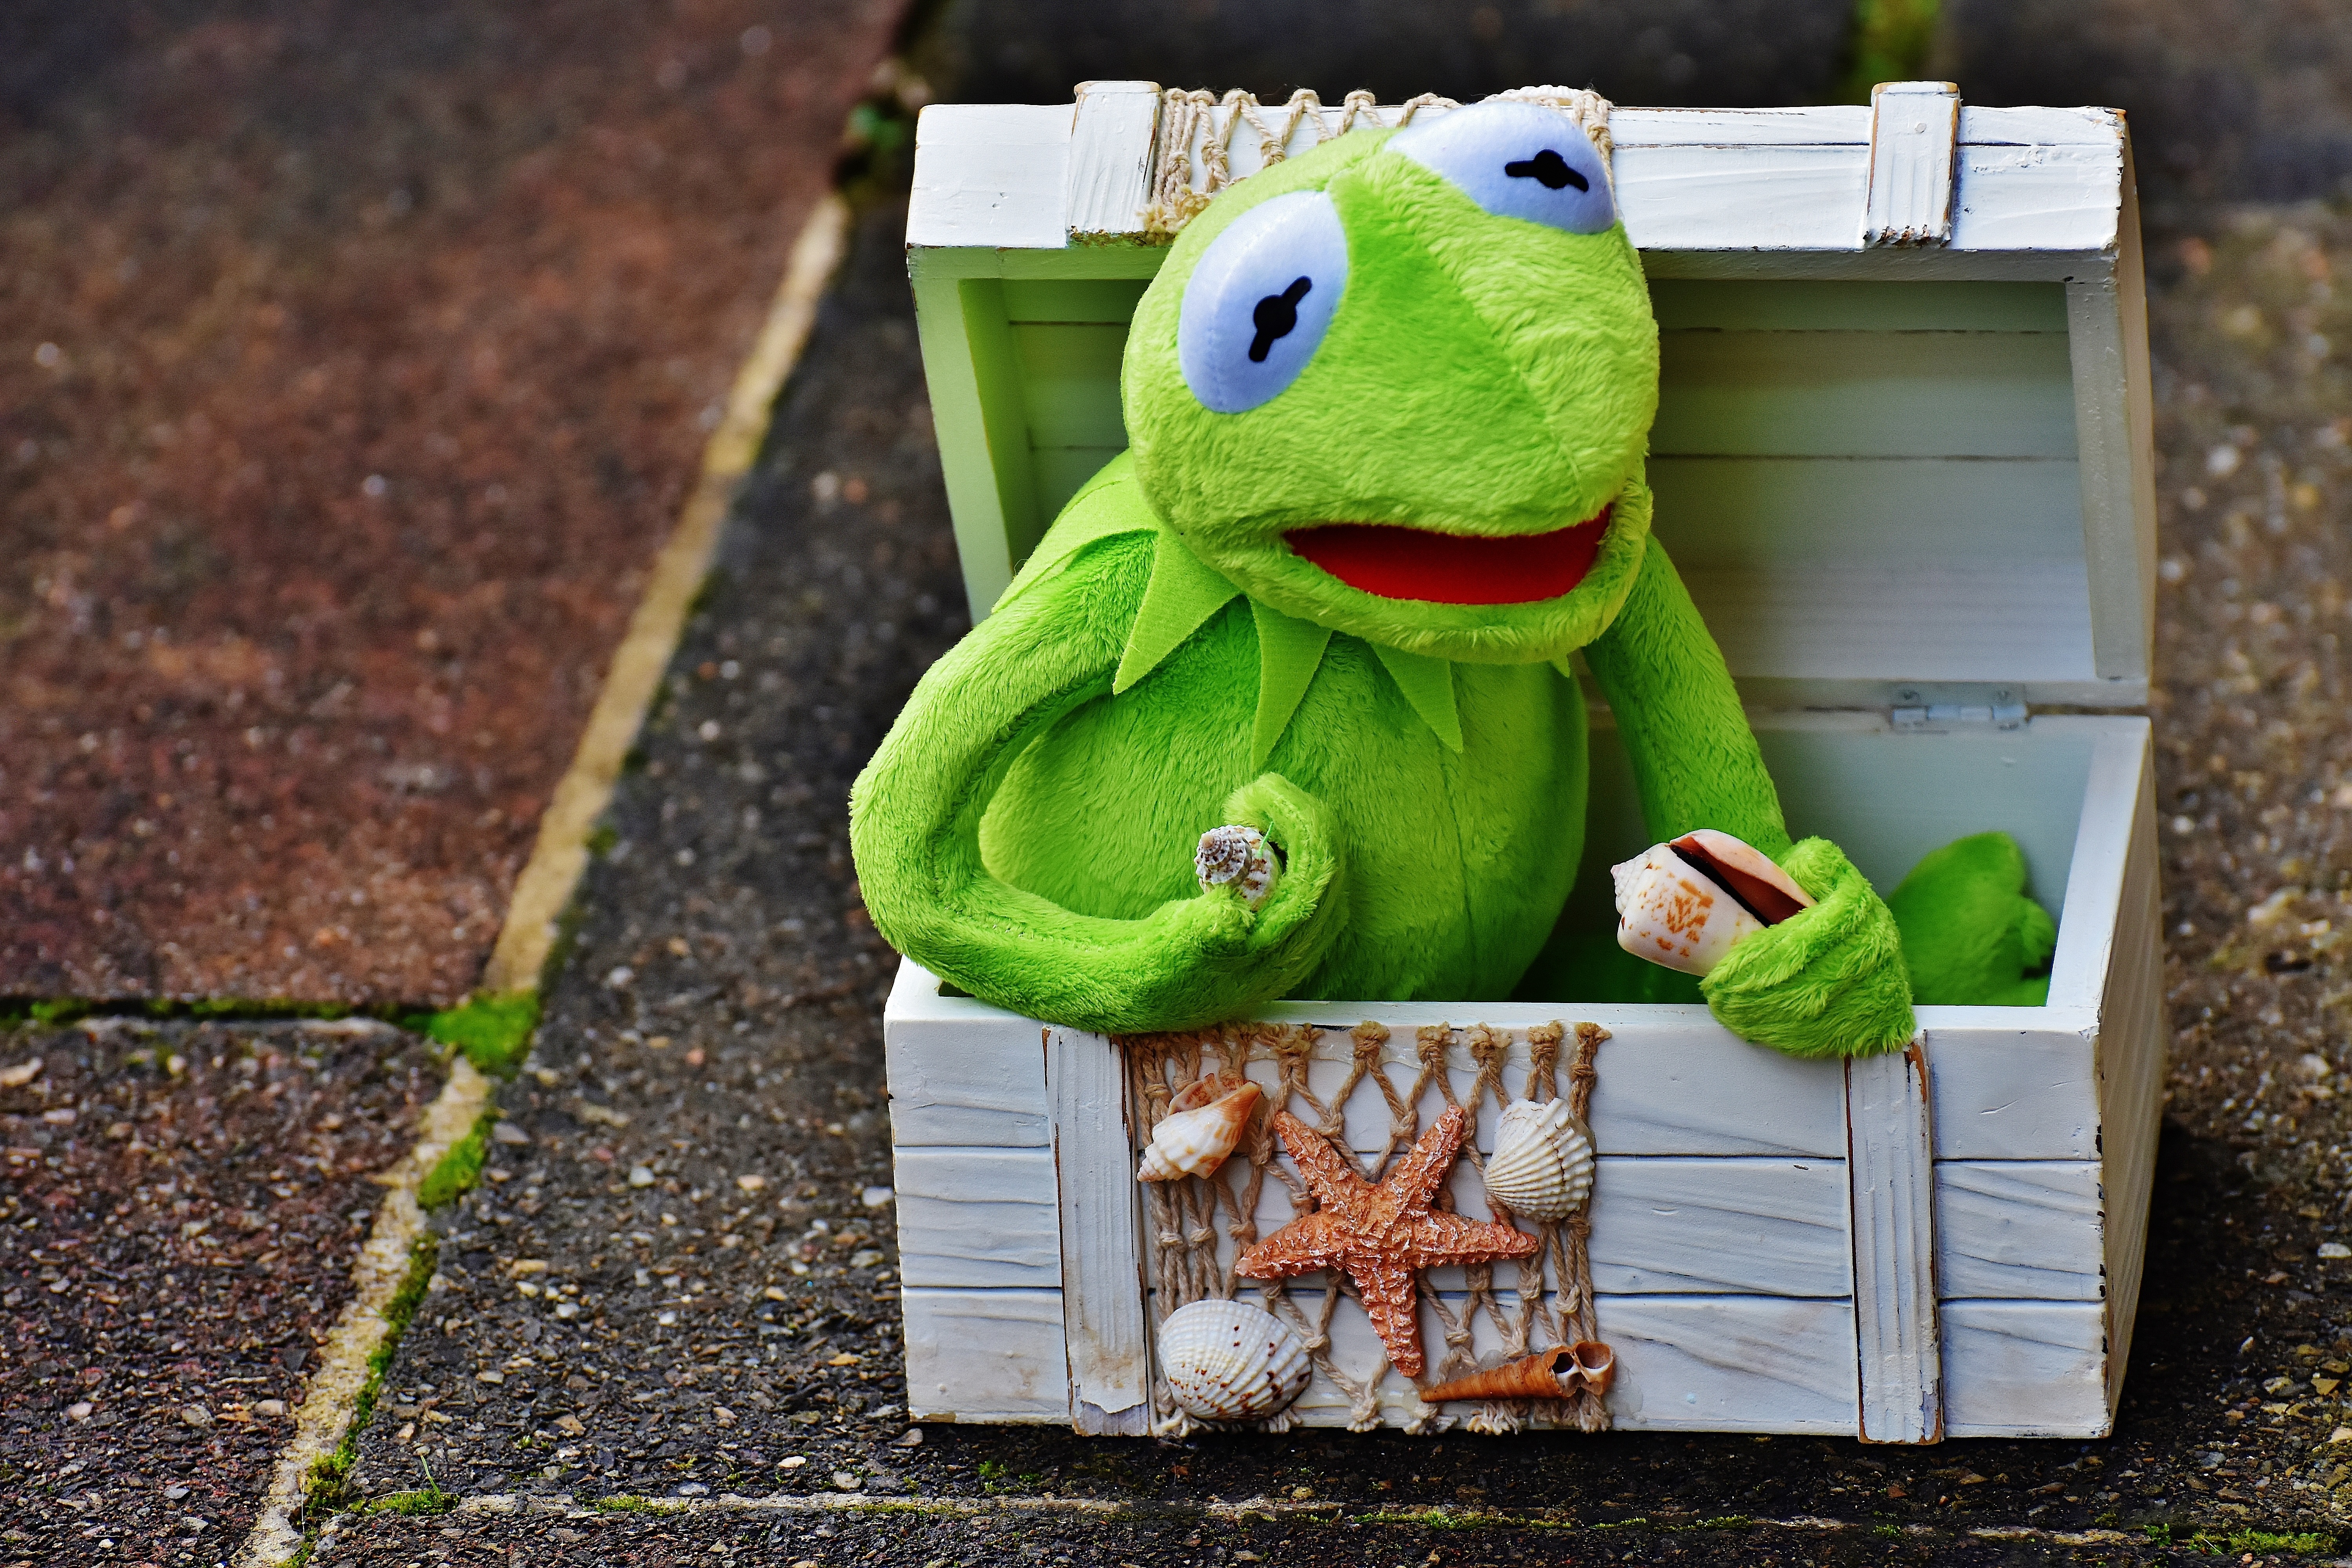
grass, animal, cute, green, frog, fauna, chest, fun, figure, toys, funny, plush, stuffed animal, kermit, frogs, mussels, soft toy, fishing net, kermit frog, stuffed toy